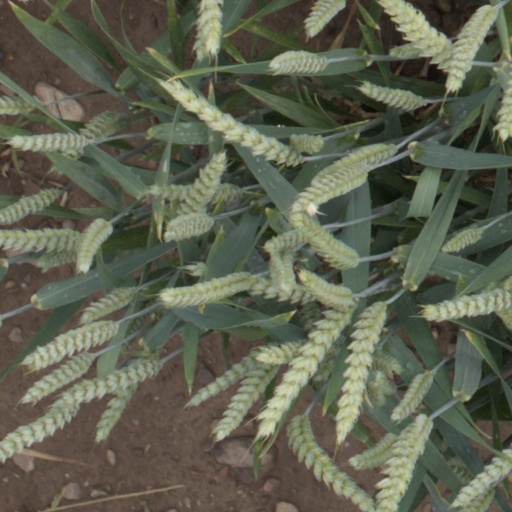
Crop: wheat